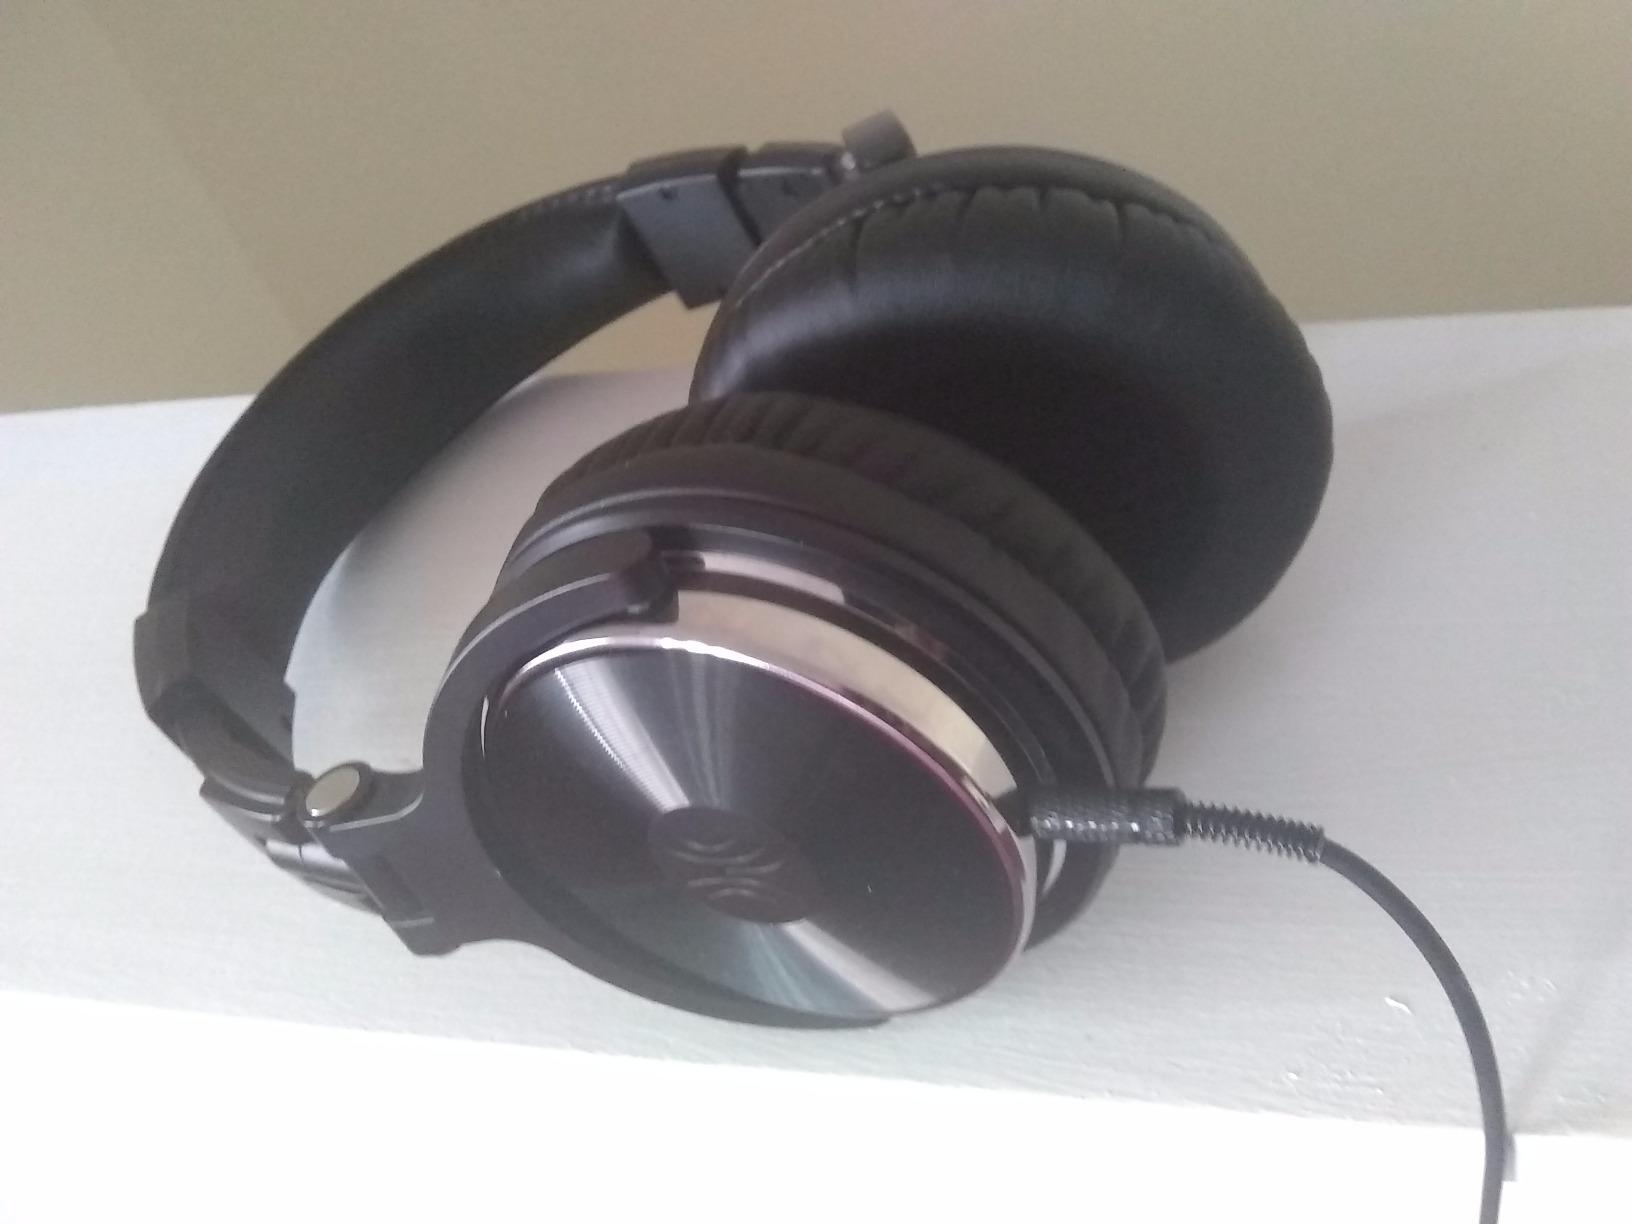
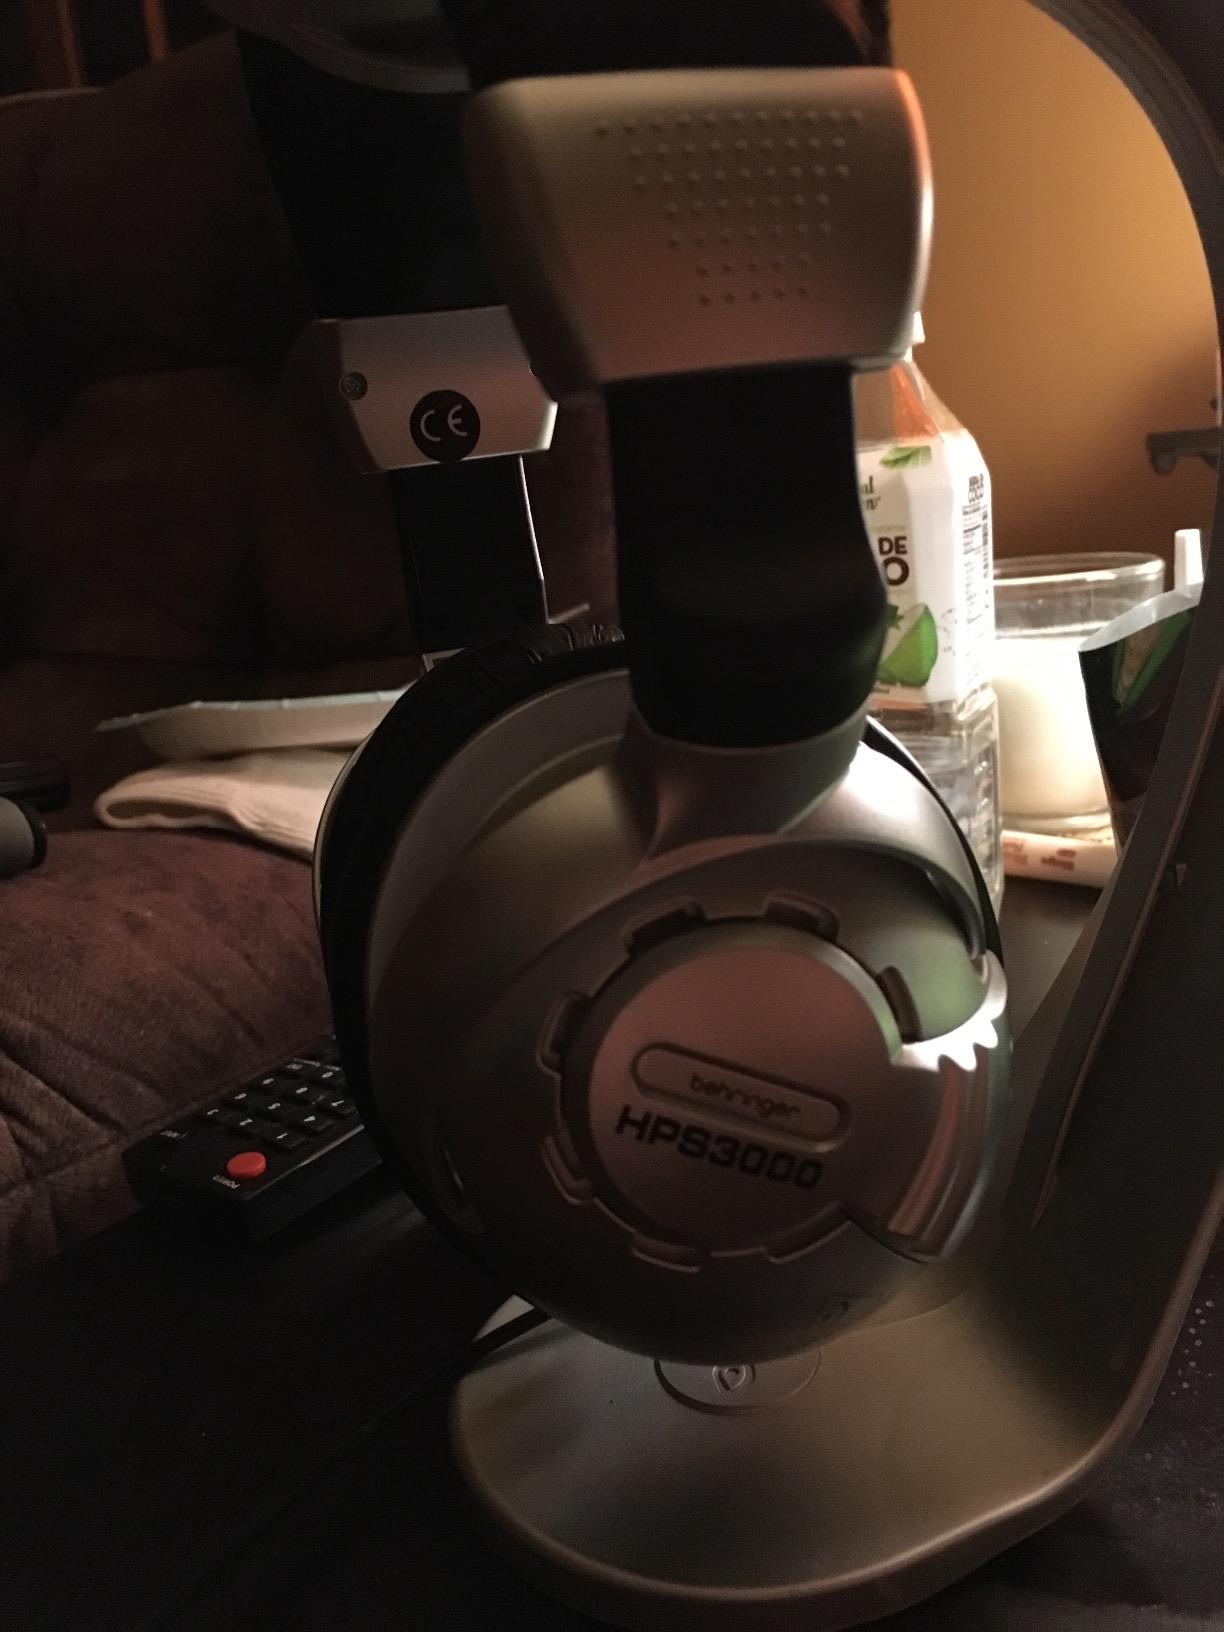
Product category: headphones
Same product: no